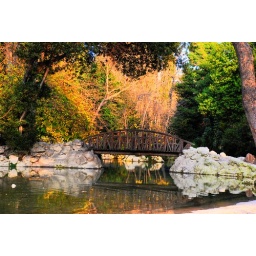
bridge above a small lake